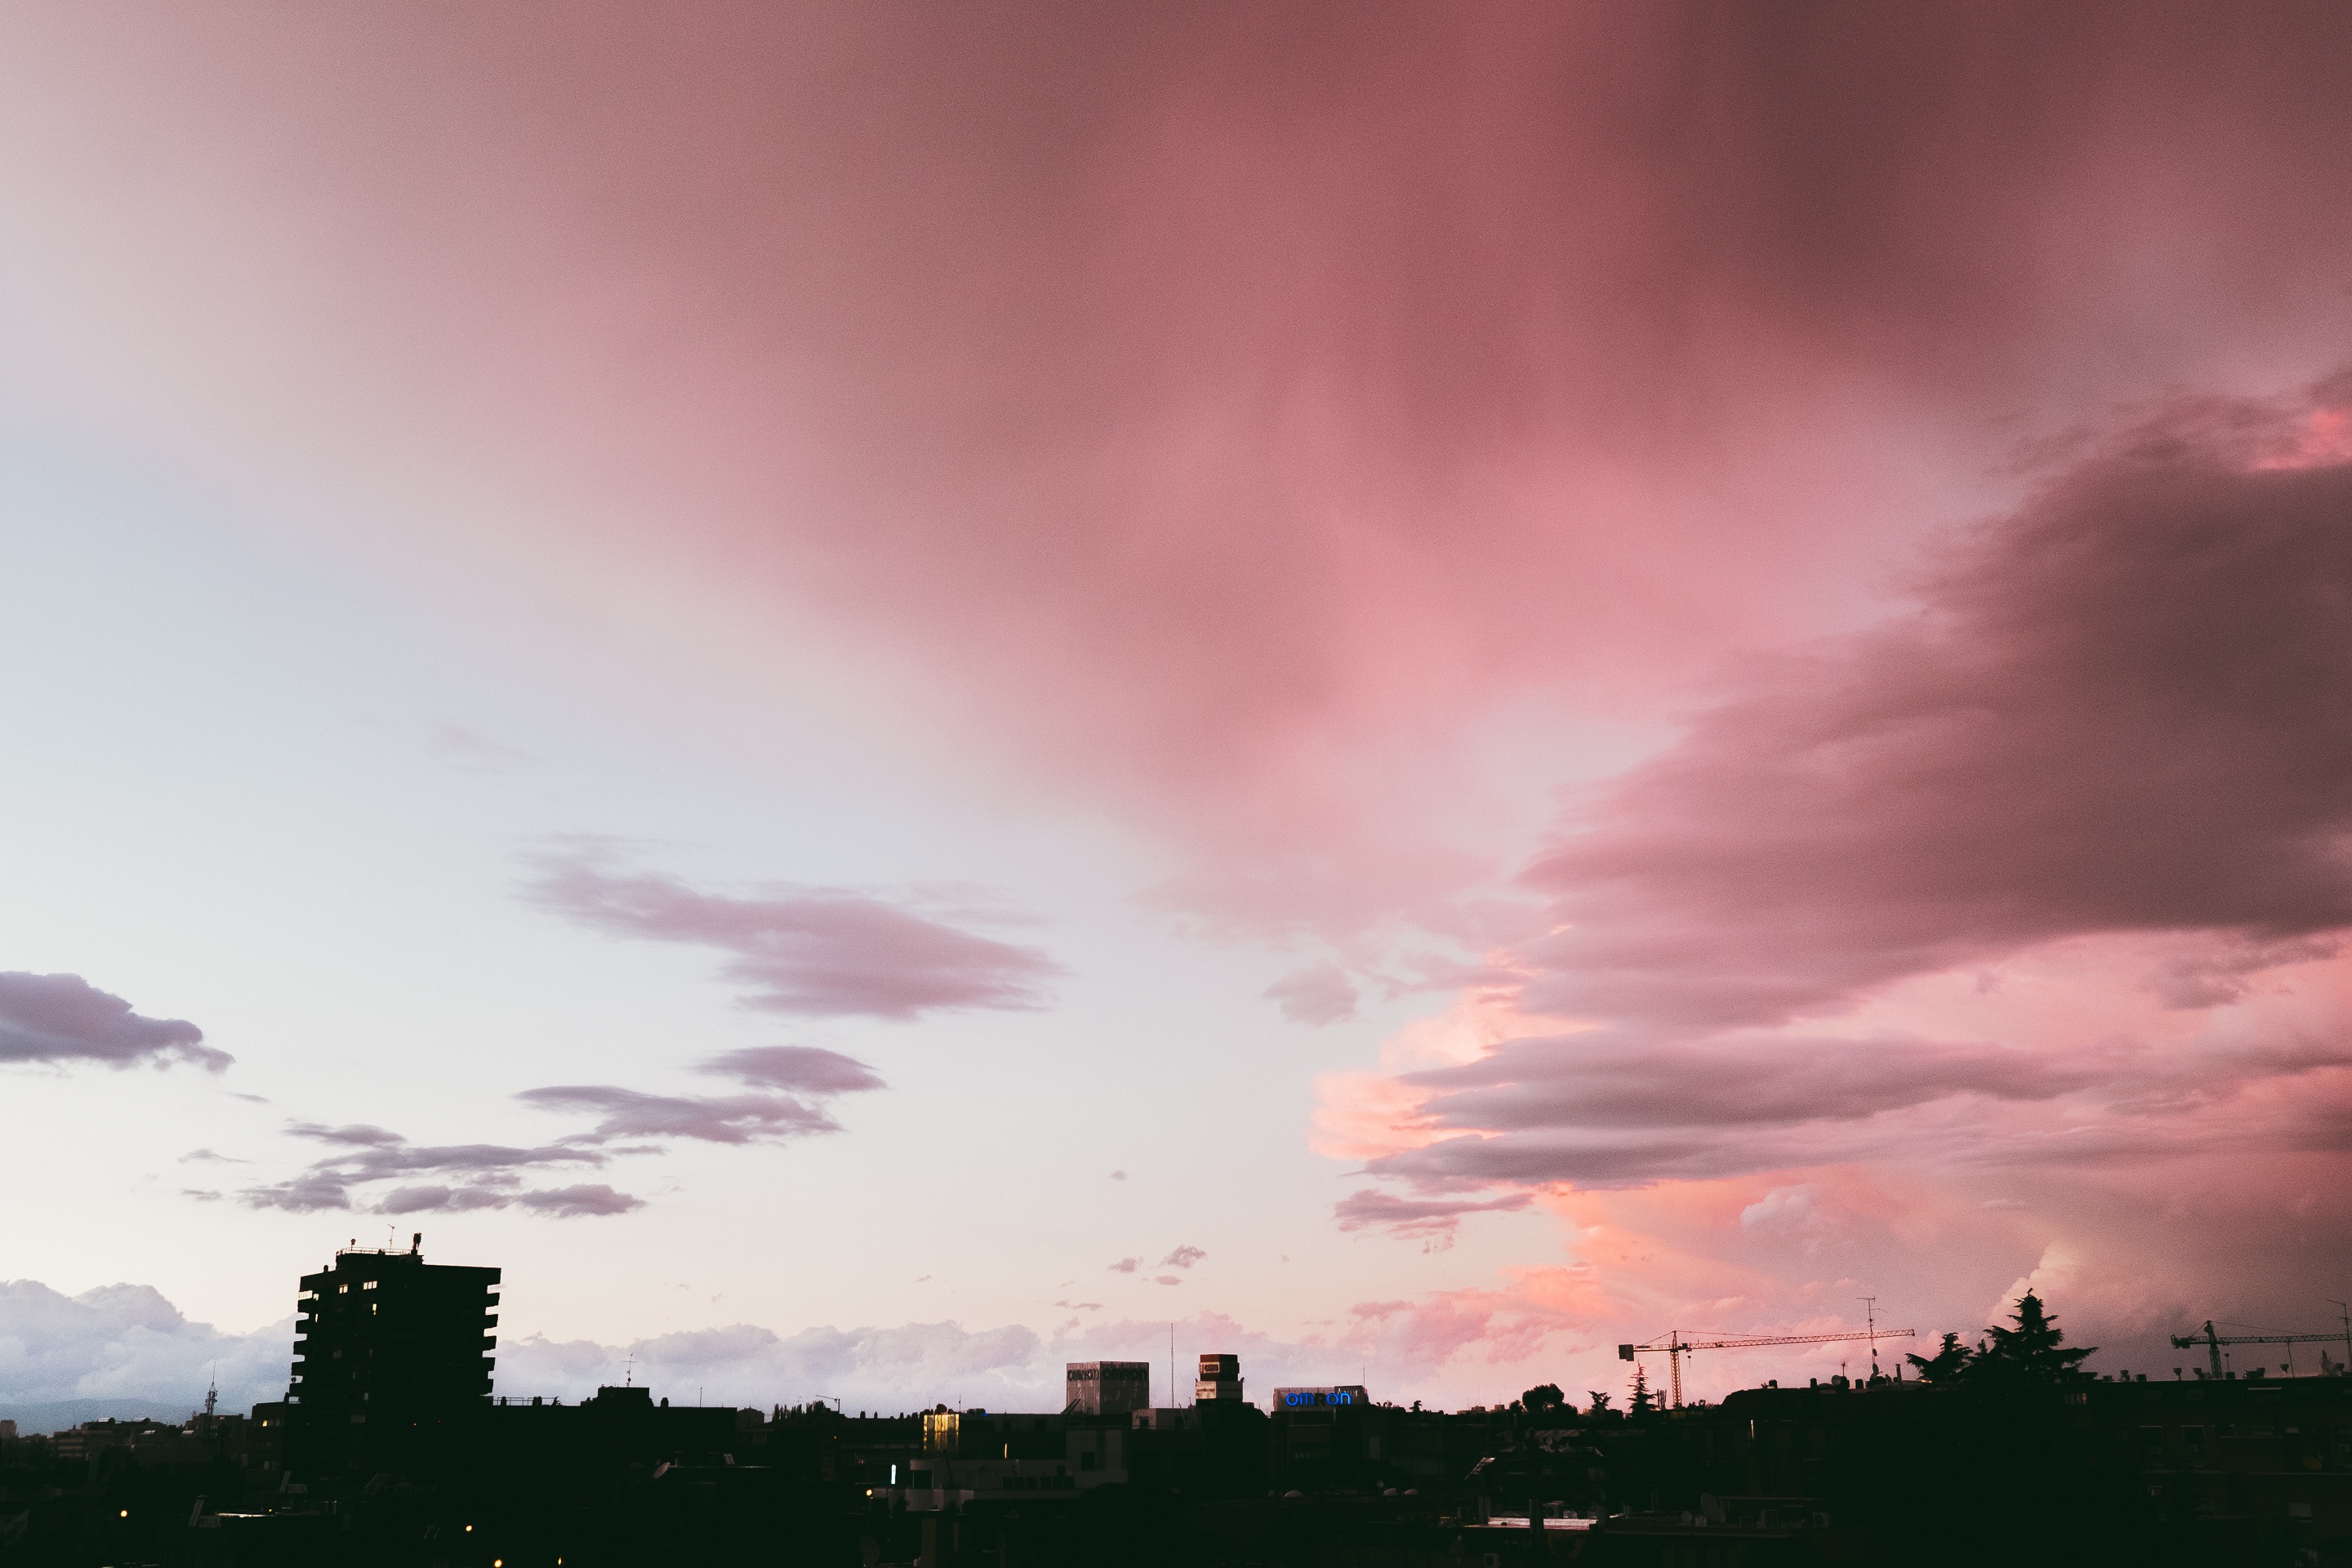
horizon, cloud, sky, sunrise, sunset, sunlight, morning, dawn, atmosphere, dusk, evening, afterglow, meteorological phenomenon, atmospheric phenomenon, atmosphere of earth, red sky at morning